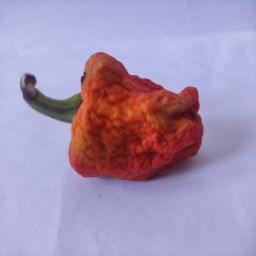
Crop: Bell Pepper
Quality: Dried